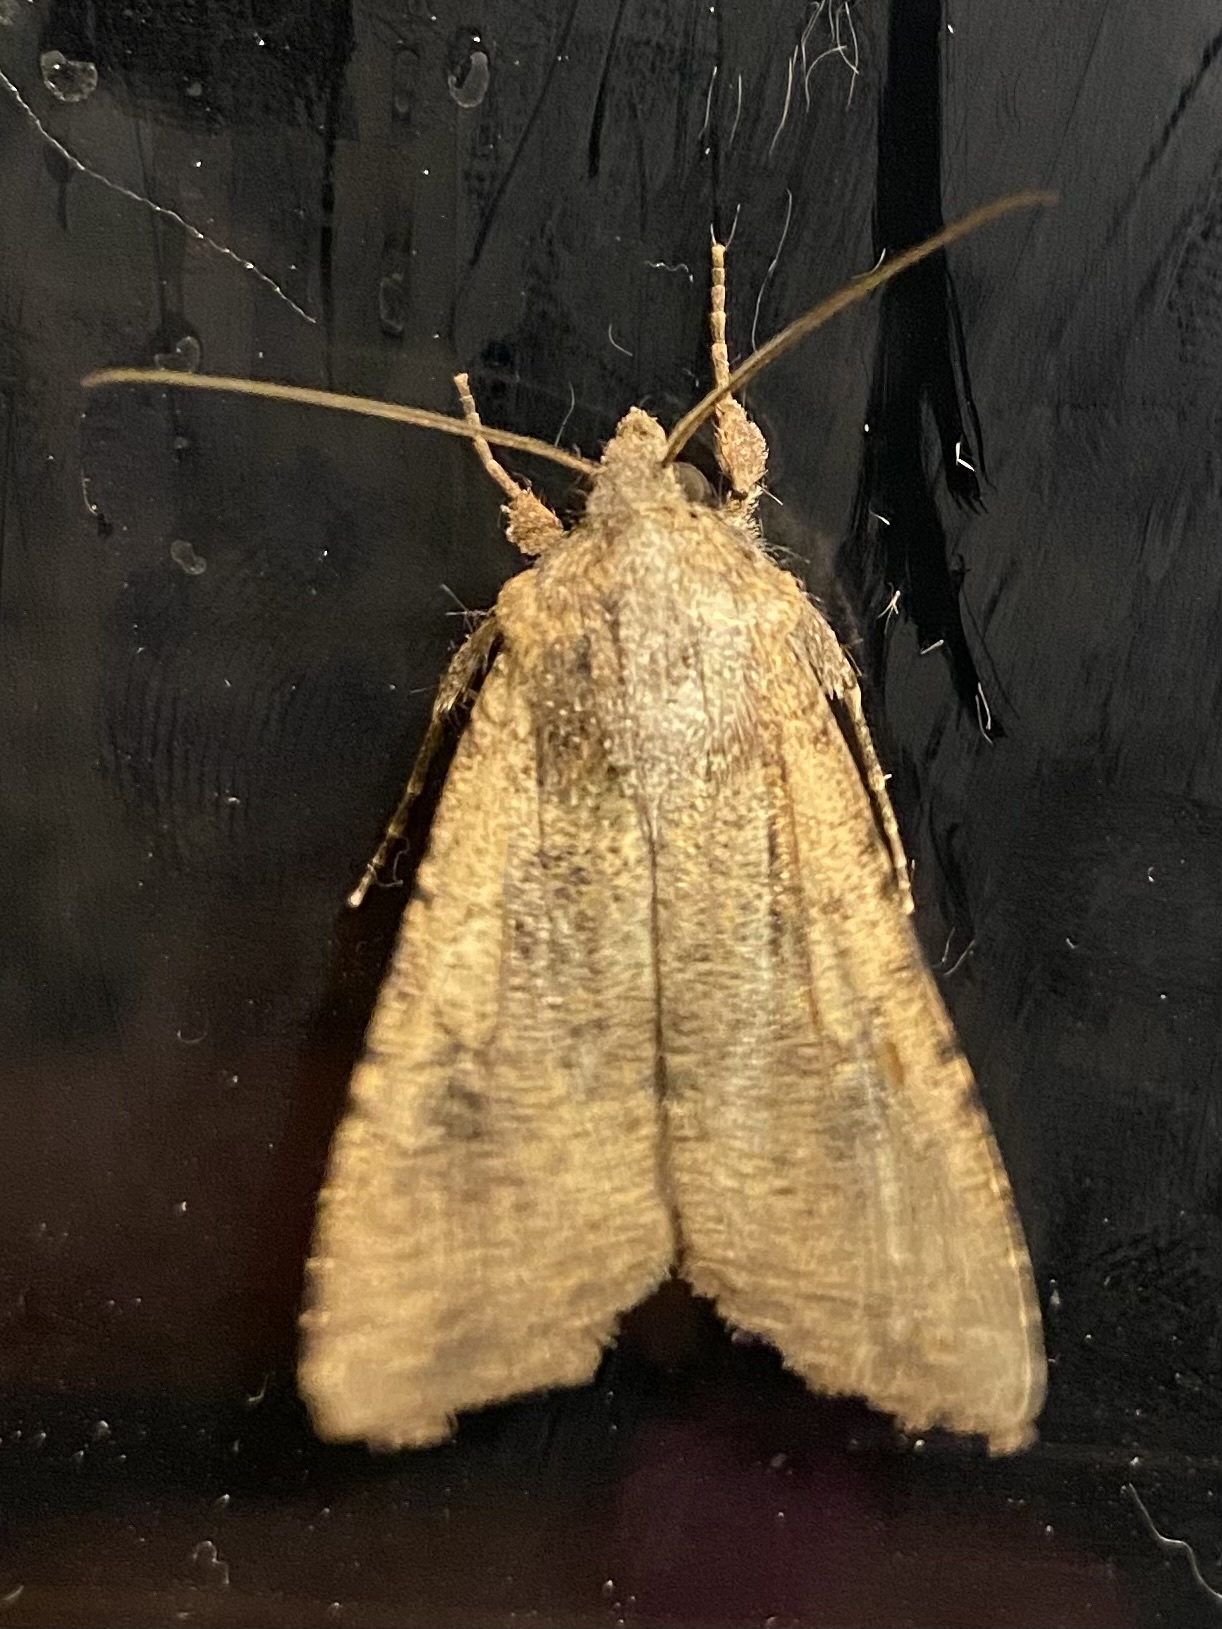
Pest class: cutworms